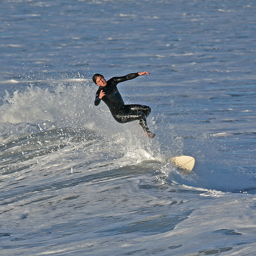
A surfer falling off his board int o the ocean
a surfer is flying off his board on a sunny day
A man falling over a wave off of his surf board.
A surfer is tossed from his board as he catches a wave.
A man falling off a surf board into a wave.